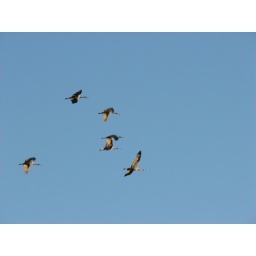
Another shot in the golden light of the NM clear blue skies.